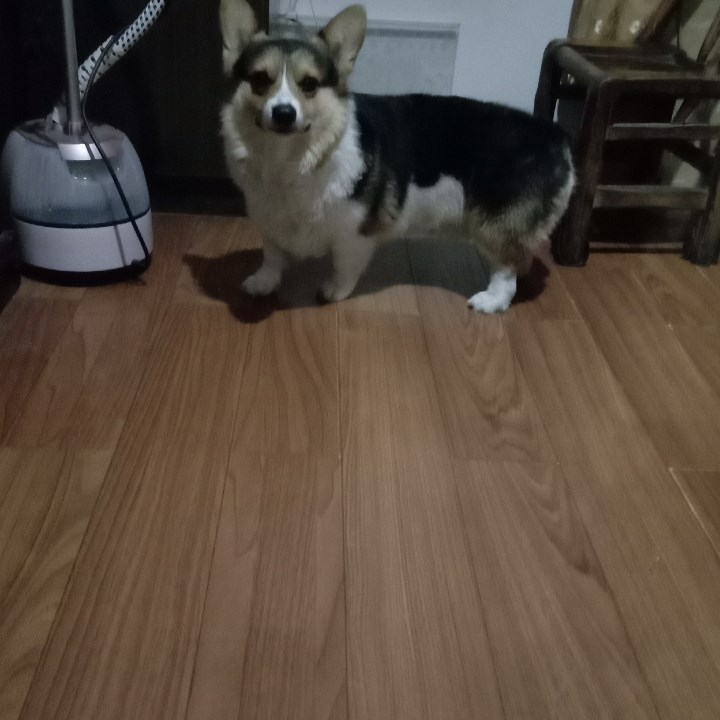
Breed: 2909-n000116-Cardigan